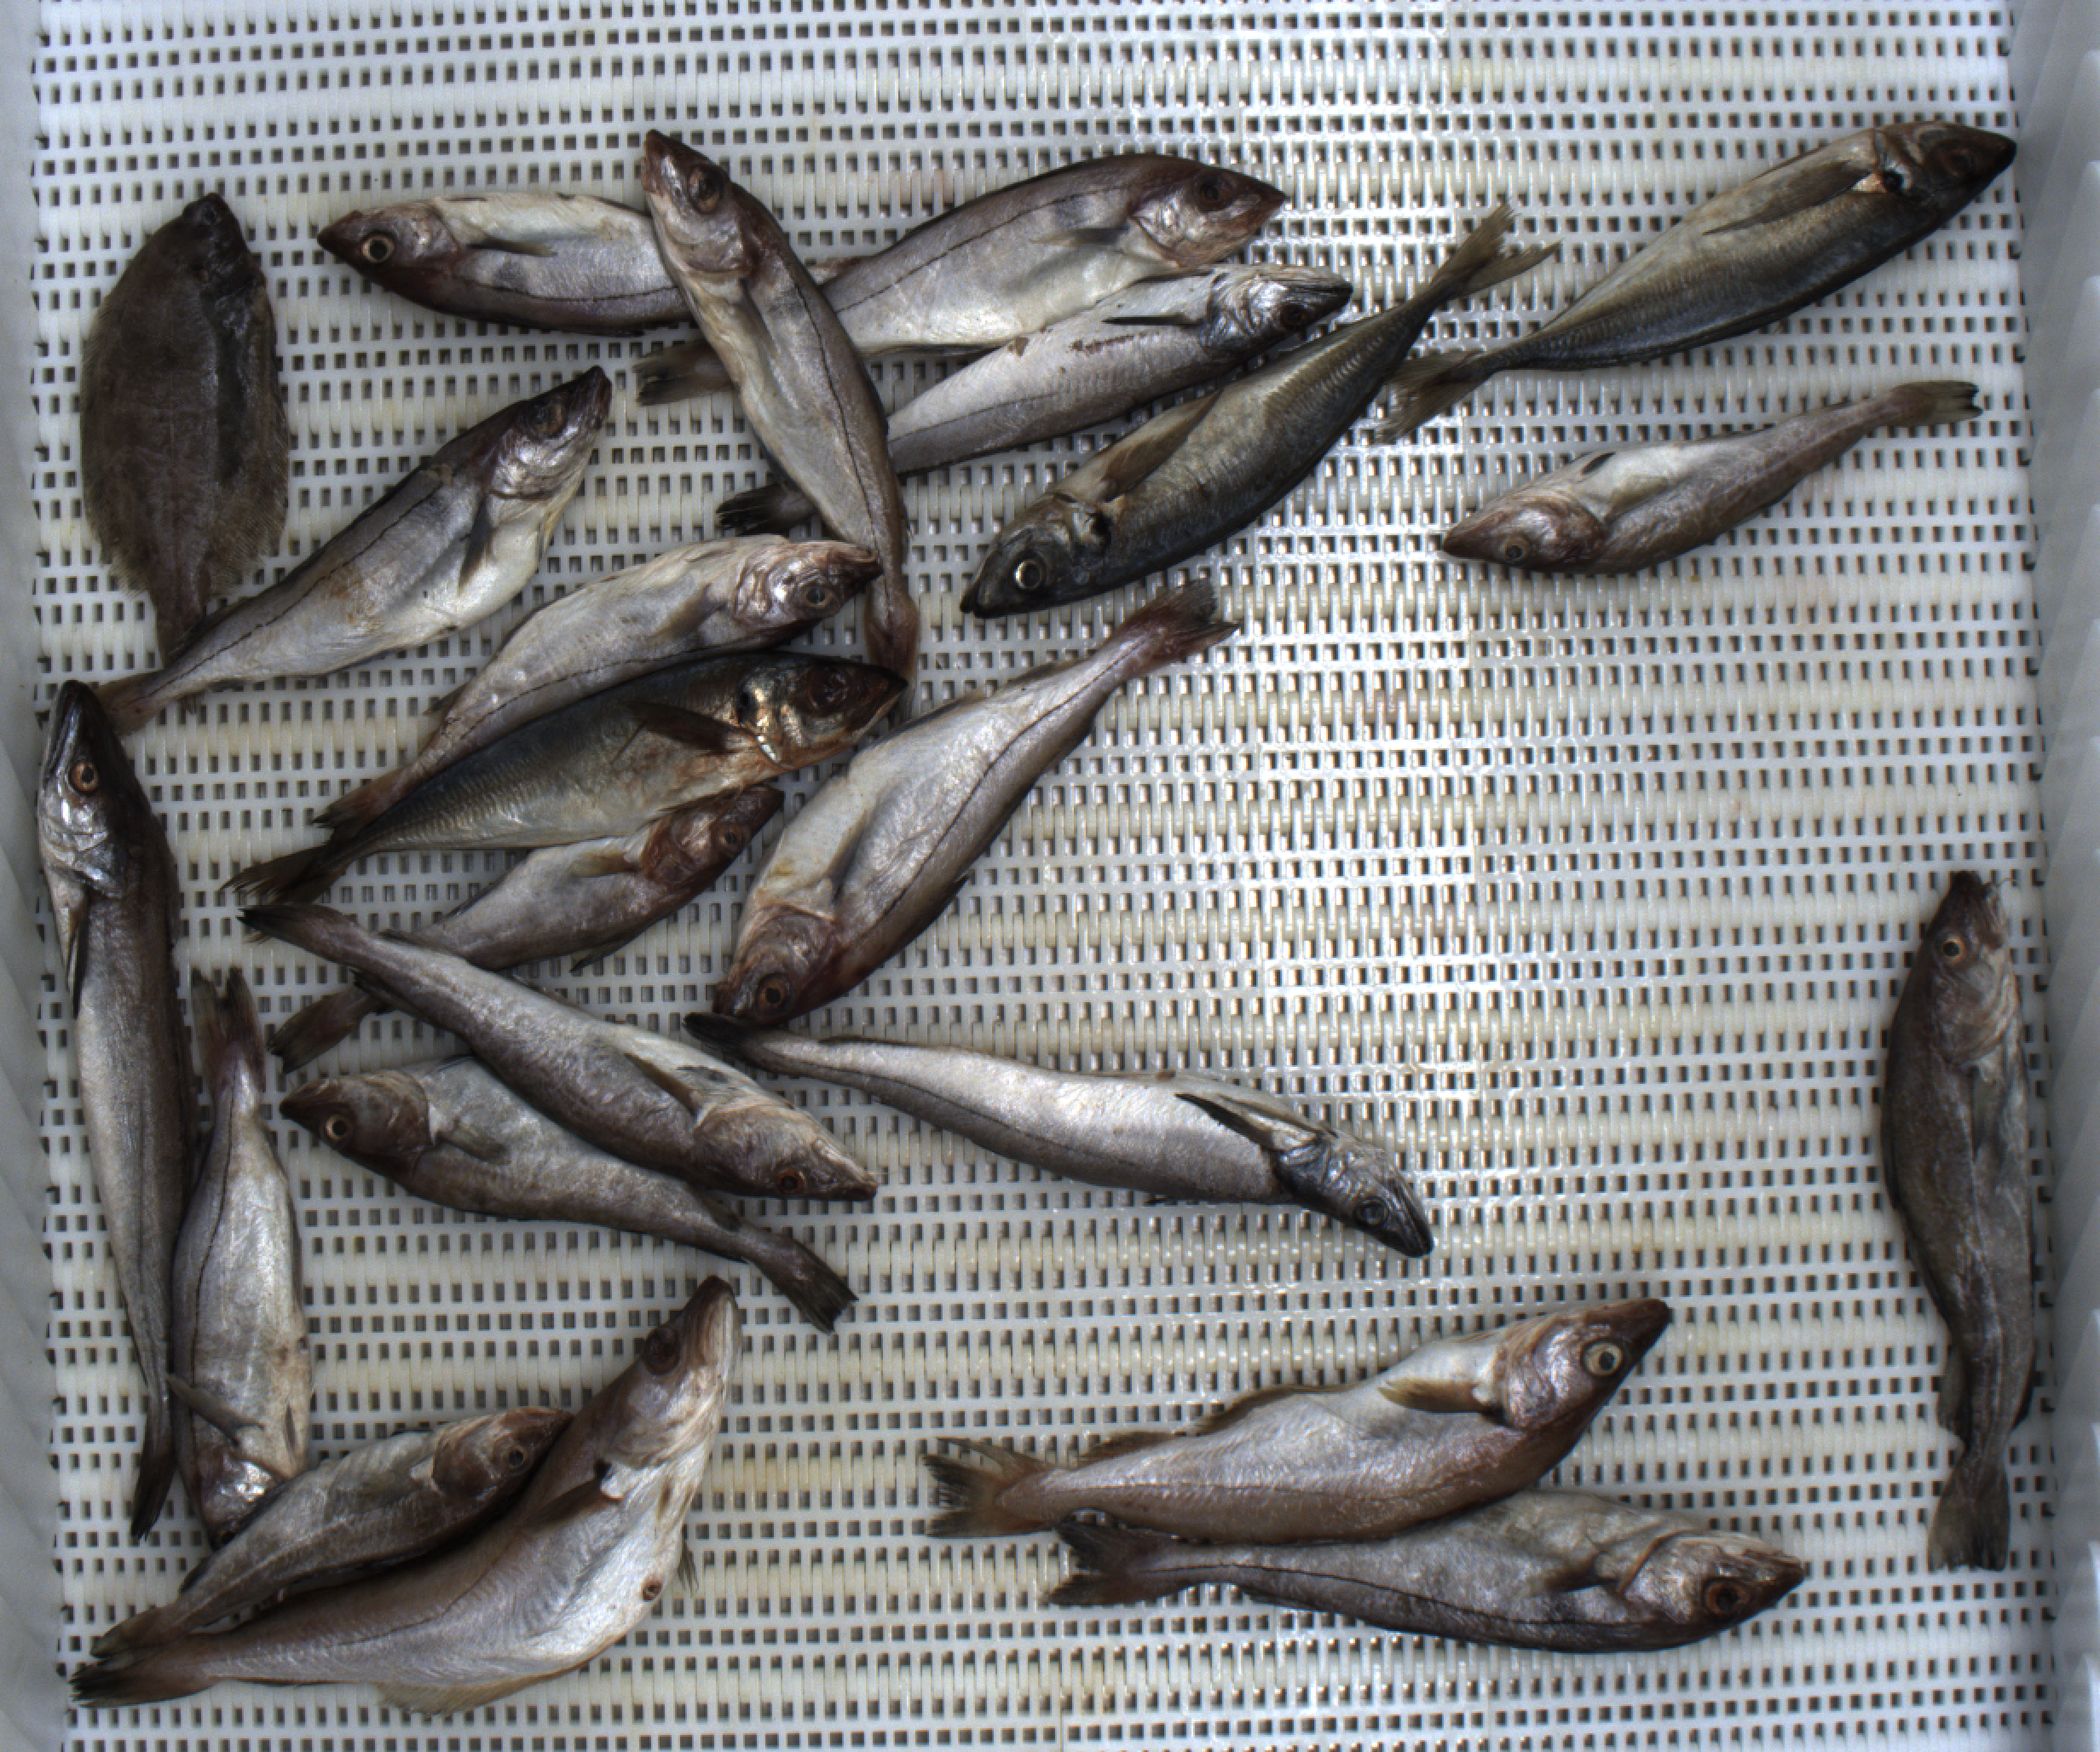
Total fish: 23
Cod: 6
Haddock: 8
Whiting: 2
Hake: 3
Horse mackerel: 3
Saithe: 0
Other: 1